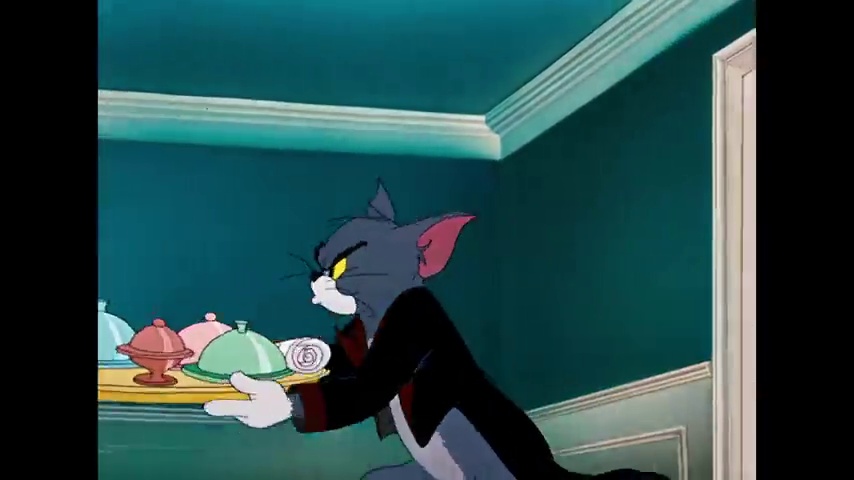
Portrait style: Cartoon Portrait